Sakon Yamamoto

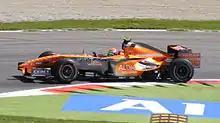
Yamamoto driving for Spyker F1 at the 2007 Italian Grand Prix

With the departure of Christijan Albers from the Spyker F1 team after the 2007 British Grand Prix, a position on the grid became available. On 26 July 2007, after Markus Winkelhock filled the seat at the eventful 2007 European Grand Prix, Spyker confirmed that they hired Yamamoto from Super Aguri for the remainder of the 2007 Formula One season by Spyker. During his first Grand Prix for Spyker at Hungary, he crashed out on lap 4. After that, he finished all the races in last position, except the 2007 Japanese Grand Prix, where he finished ahead of Jarno Trulli, and in the 2007 Brazilian Grand Prix where Giancarlo Fisichella crashed into him on the first laps. After the season ended, Yamamoto did not participate in any other event for the team.